Answer in natural language. Is white color dining table further away or in front of brown wooden chair with seagreen cushion (highlighted by a blue box)? Choose between the following options: further away or in front
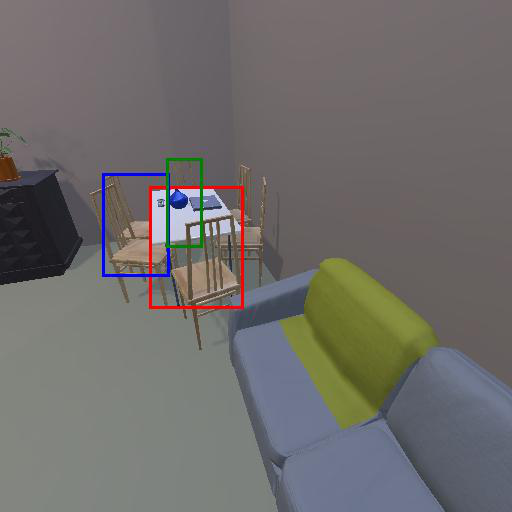
<answer>in front</answer>